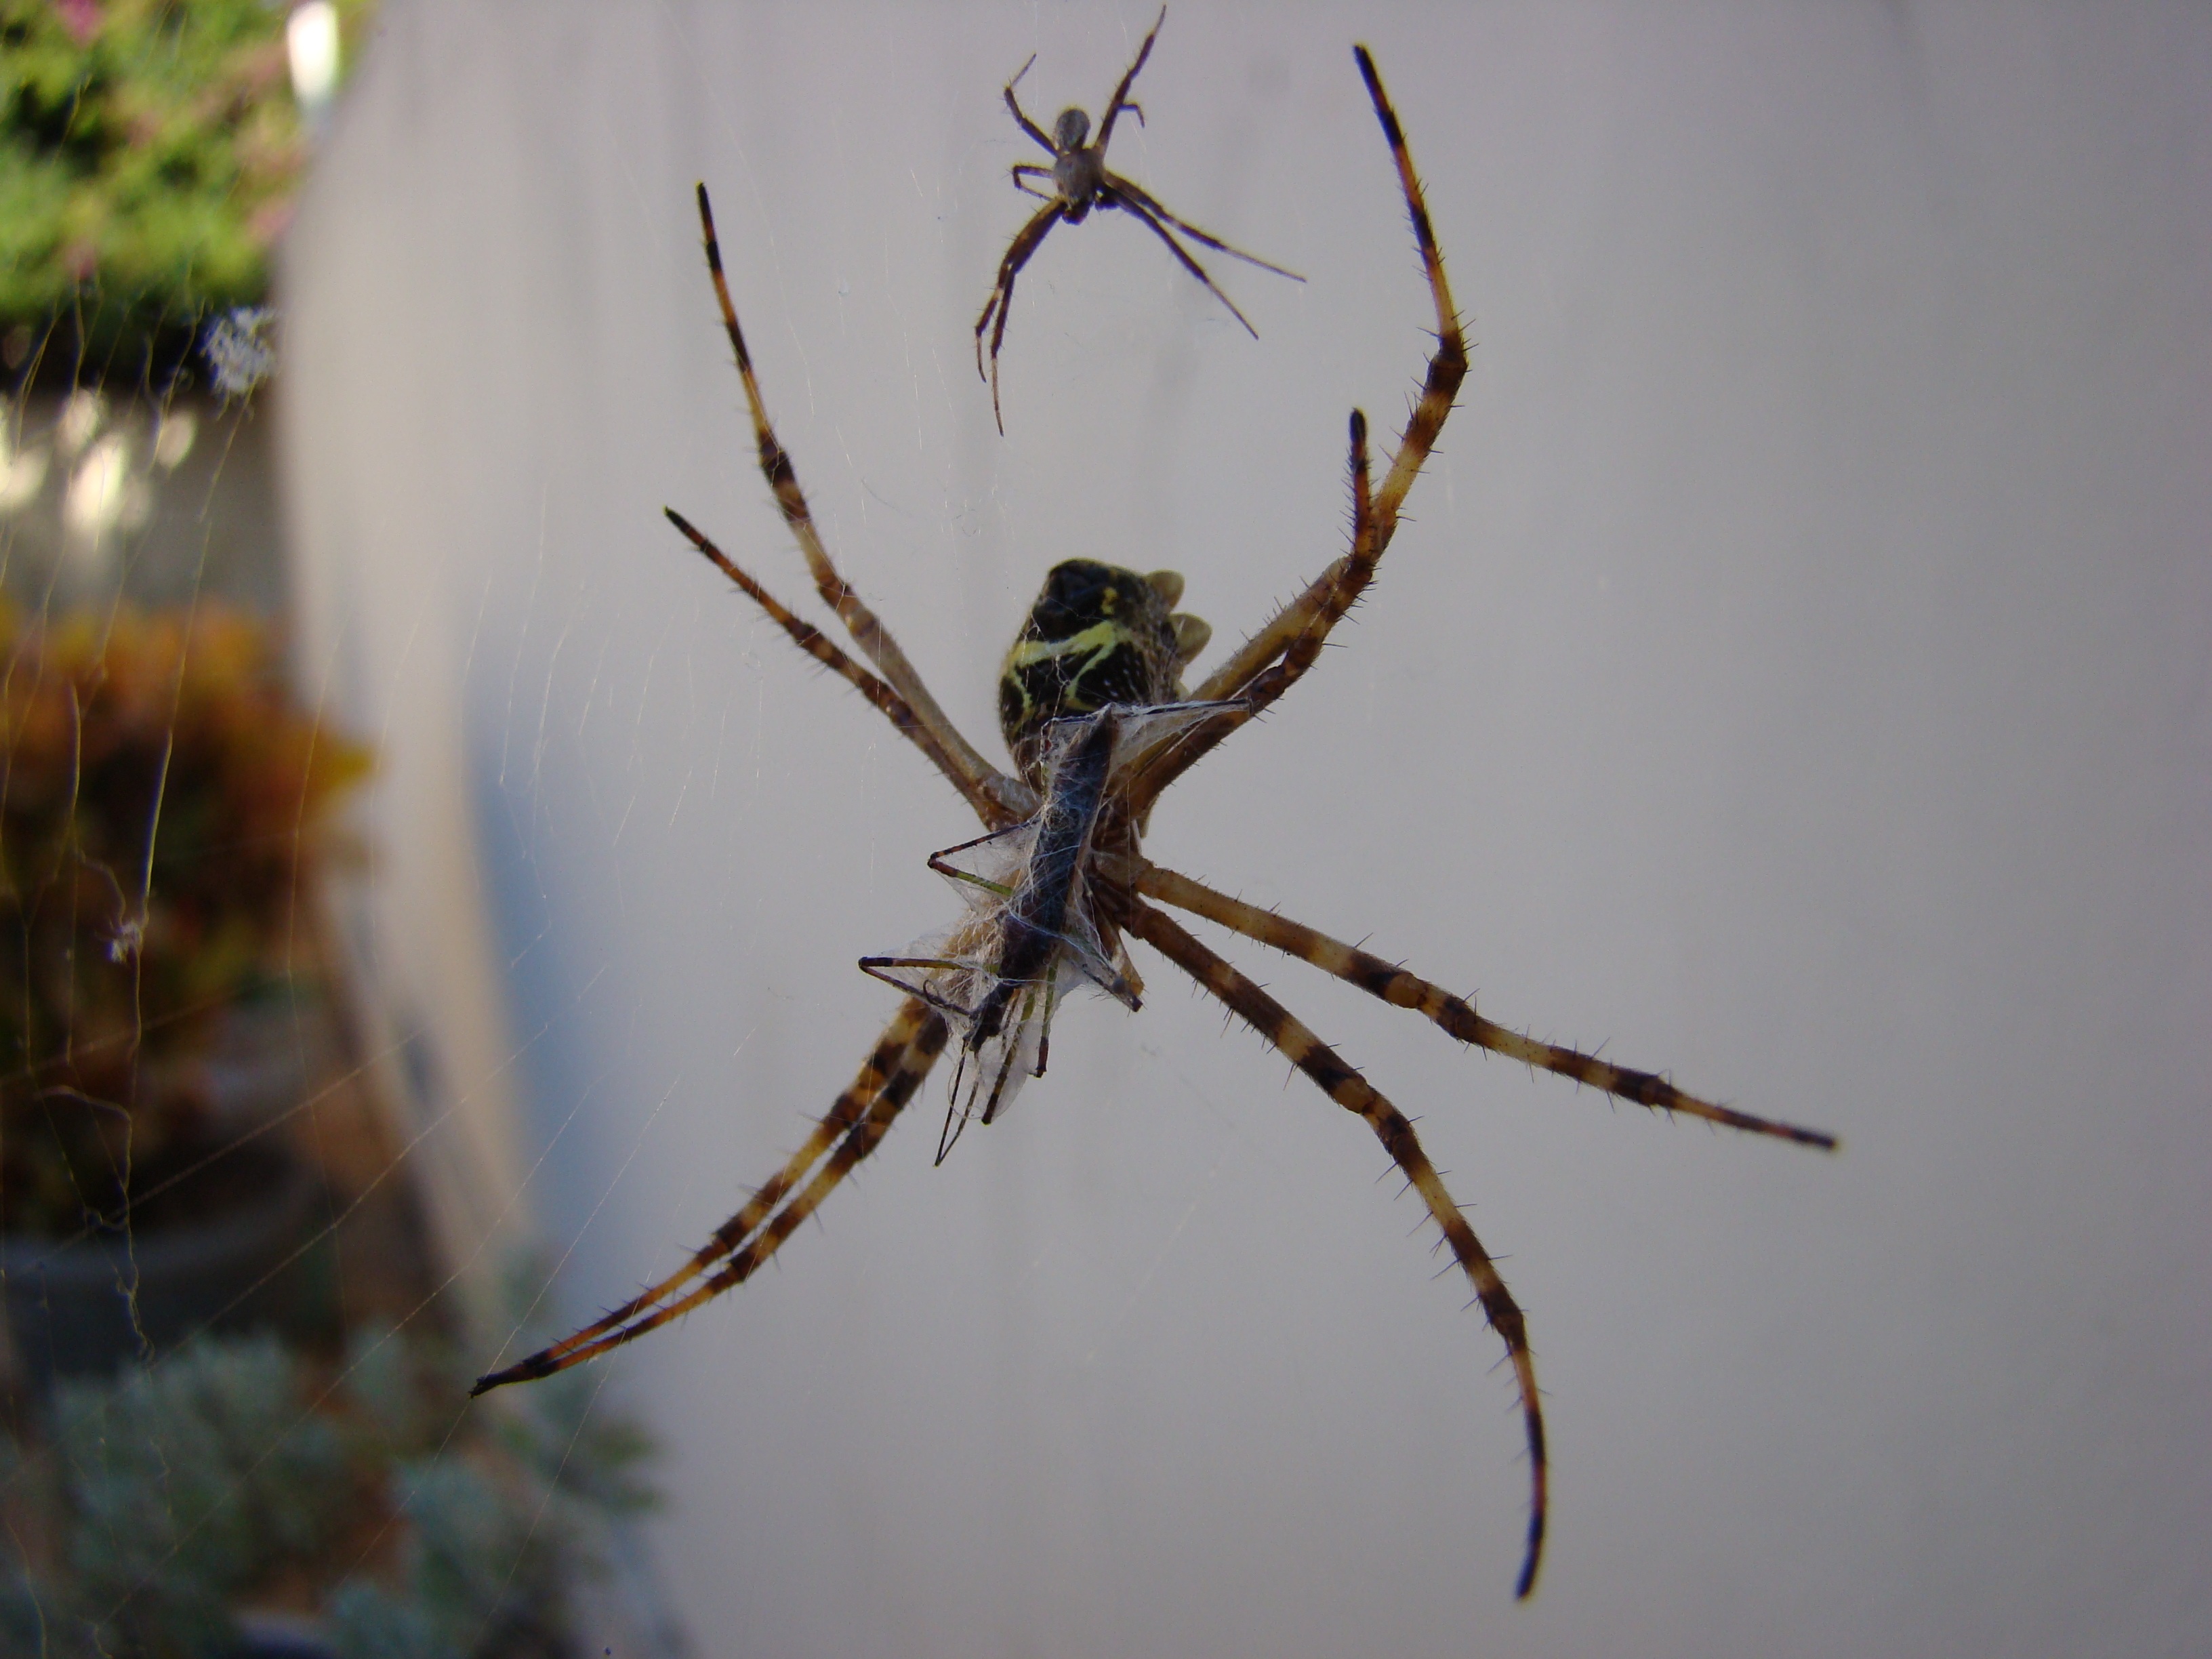
nature, branch, flower, web, insect, fauna, invertebrate, twig, close up, spider, arachnid, macro photography, arthropod, arachnophobia, european garden spider, araneus, orb weaver spider